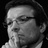
Emotion: sad